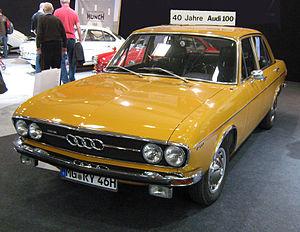
Audi 100 C1
Audi 100 a été le nom de quatre générations d'automobiles du segment H.